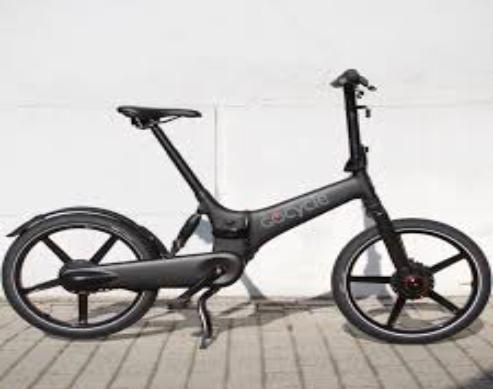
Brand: gocycle
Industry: Transportation